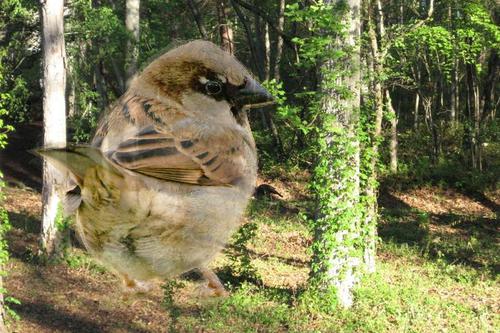
Bird species: House_Sparrow
Bird type: landbird
Background: land